Nomad of Nowhere

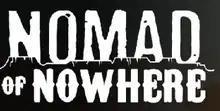

Nomad of Nowhere is an American 2D animated web series released on the website of Rooster Teeth on March 16, 2018. The show, which was created by Georden Whitman, is a western-fantasy hybrid focused on a mute wanderer hunted for being capable of using magic to give life to inanimate objects.